2022 Taitung earthquakes

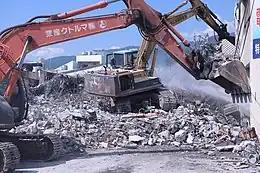

Two earthquakes affected Taitung and Hualien Counties, Taiwan within hours of each other. The first earthquake struck Taitung on September 17, 2022, occurring with a magnitude of 6.5 , causing minor damage and some injuries. The second earthquake occurred roughly a day after the first tremor struck the same area, with a stronger magnitude of 6.9 . Both earthquakes had maximum Modified Mercalli intensities of VII ("Very strong") and IX ("Violent"), respectively.